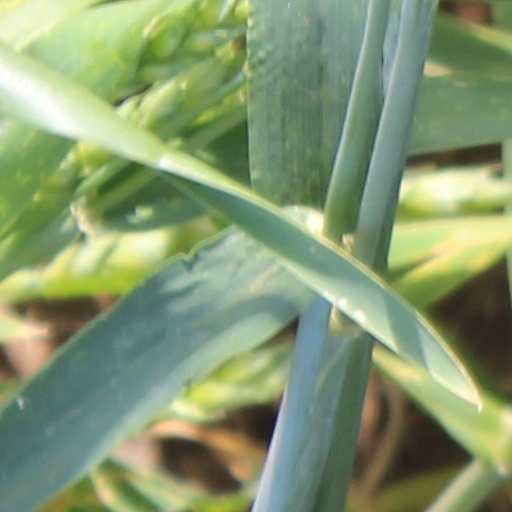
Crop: wheat